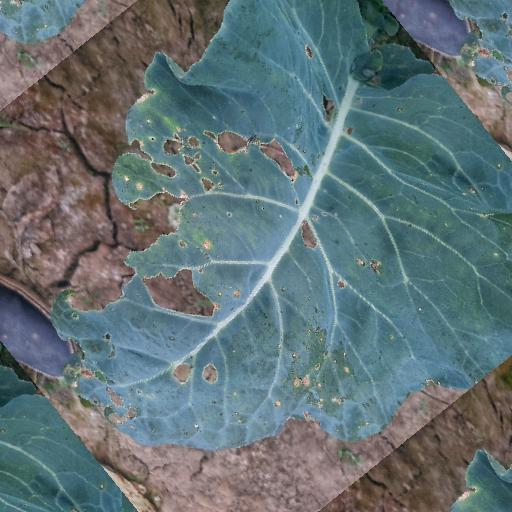
Label: Black Rot